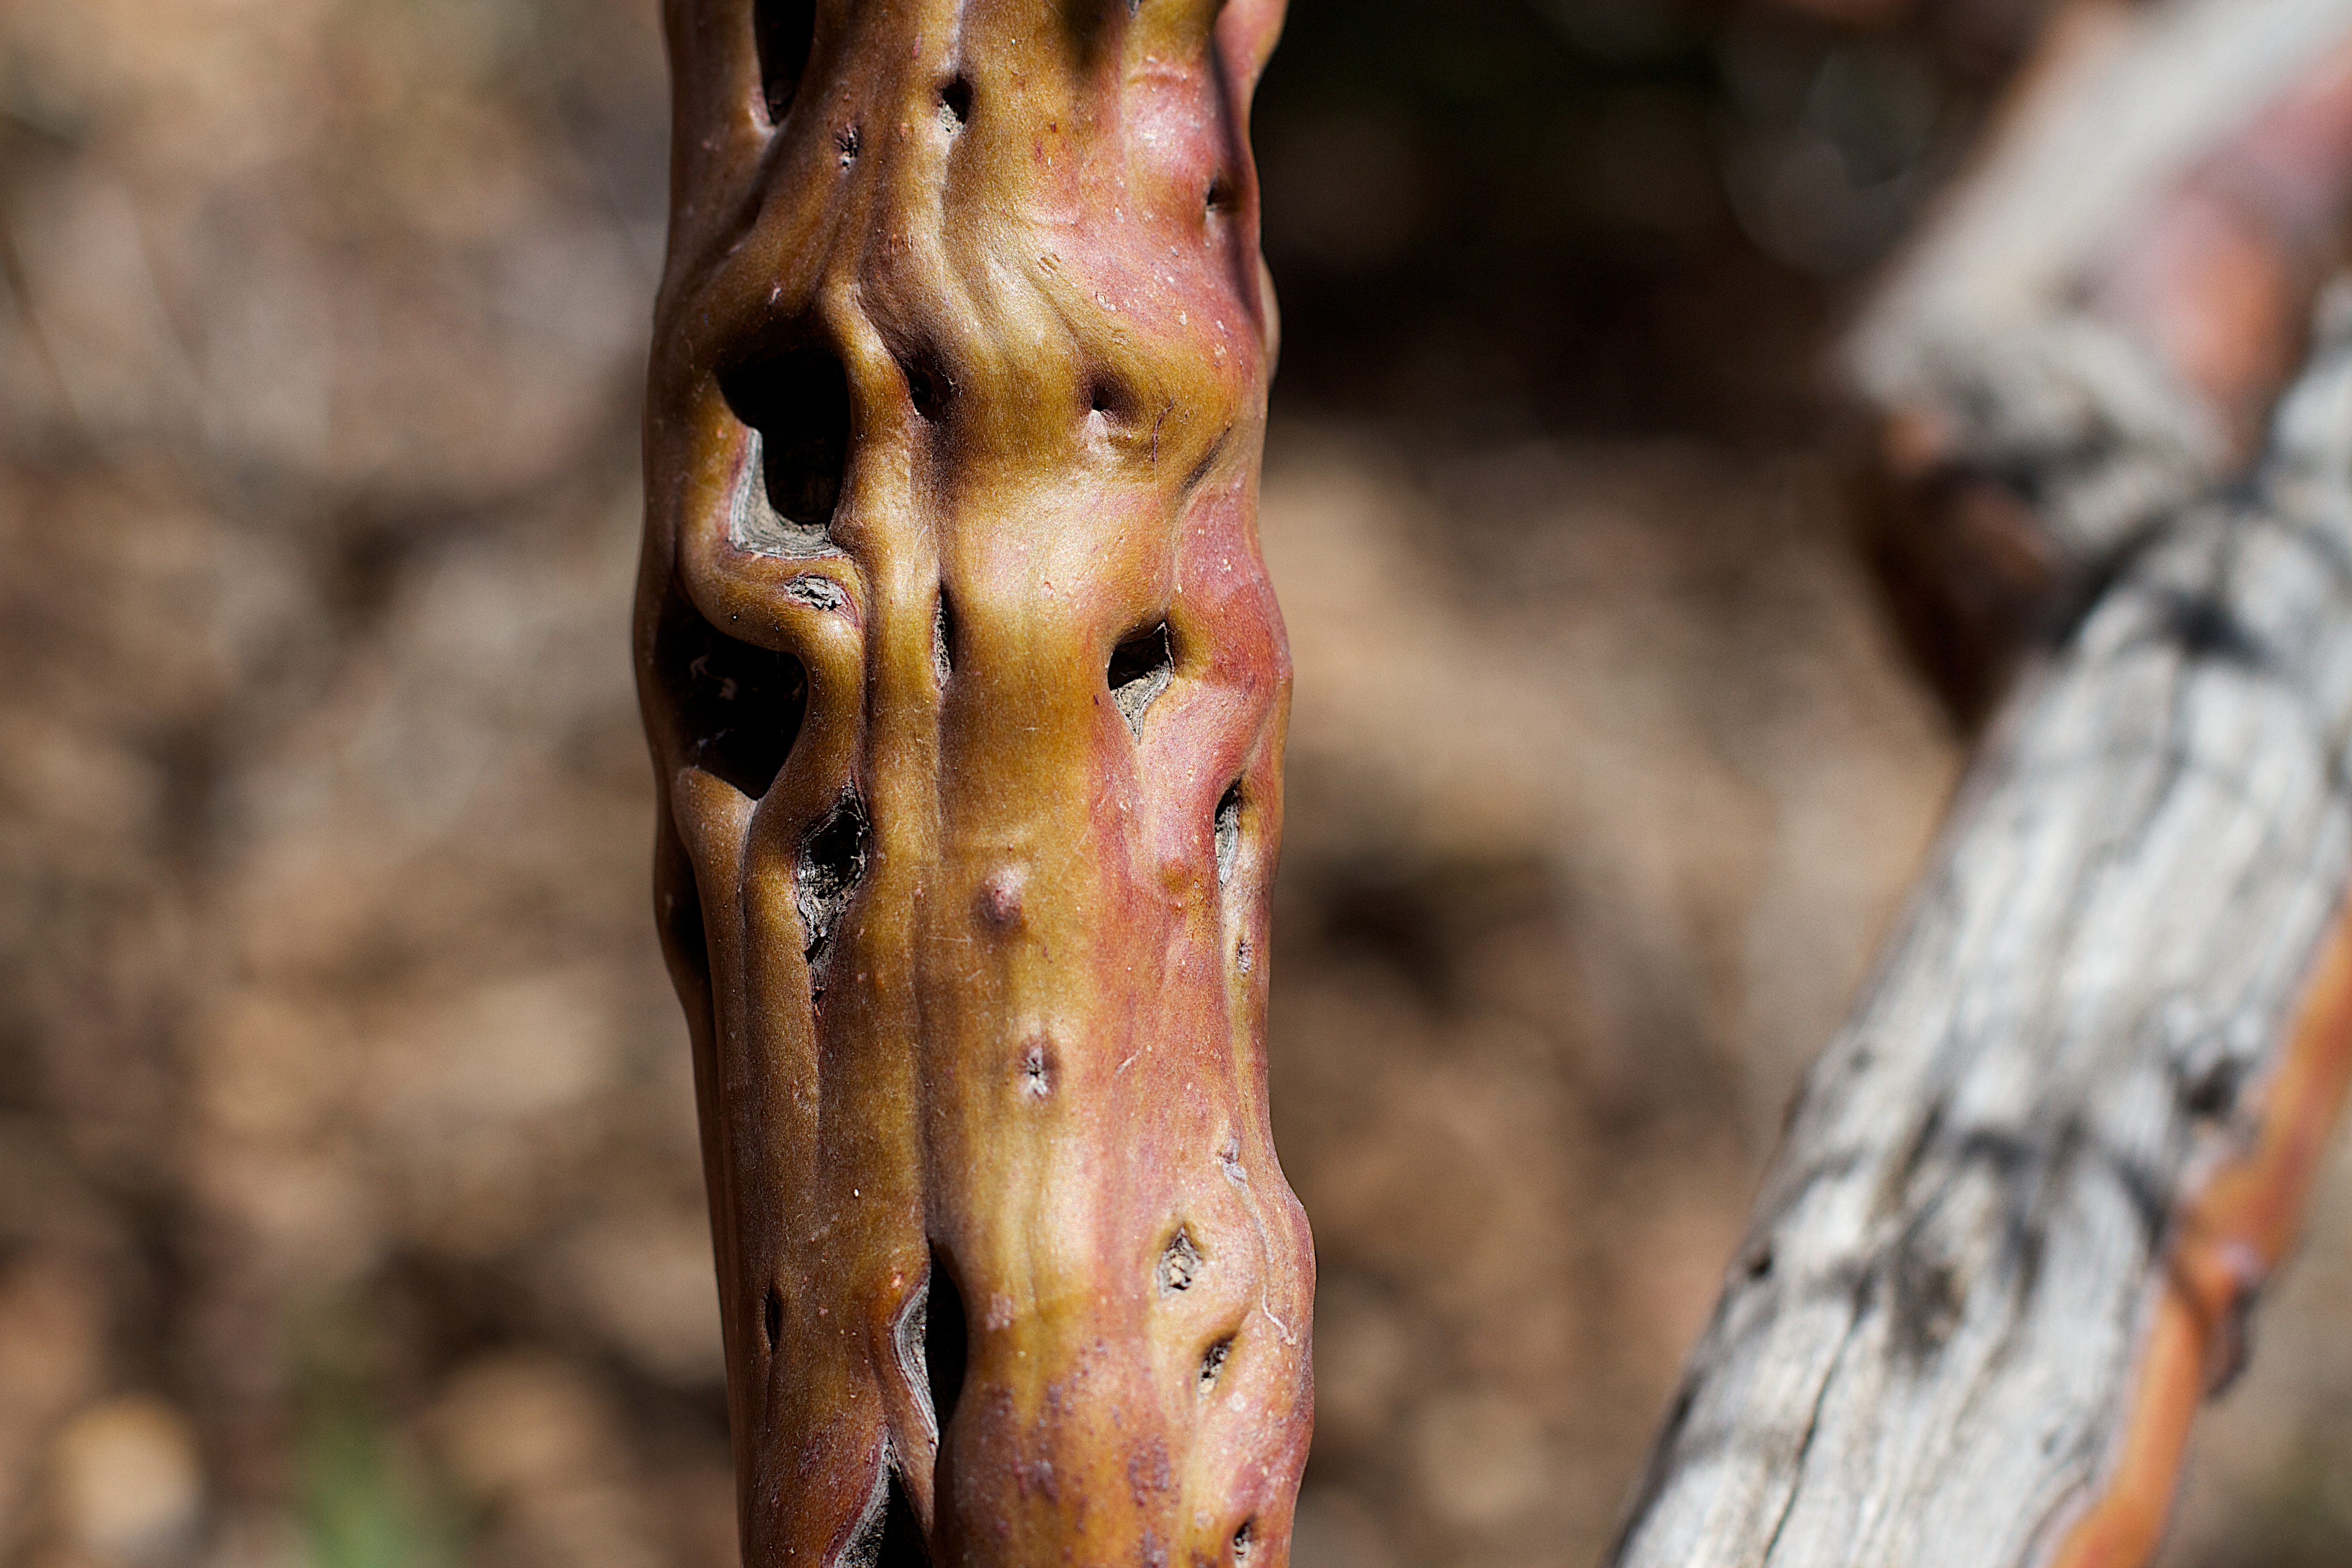
tree, nature, plant, wood, leaf, flower, trunk, wildlife, food, produce, soil, flora, close up, carving, macro photography